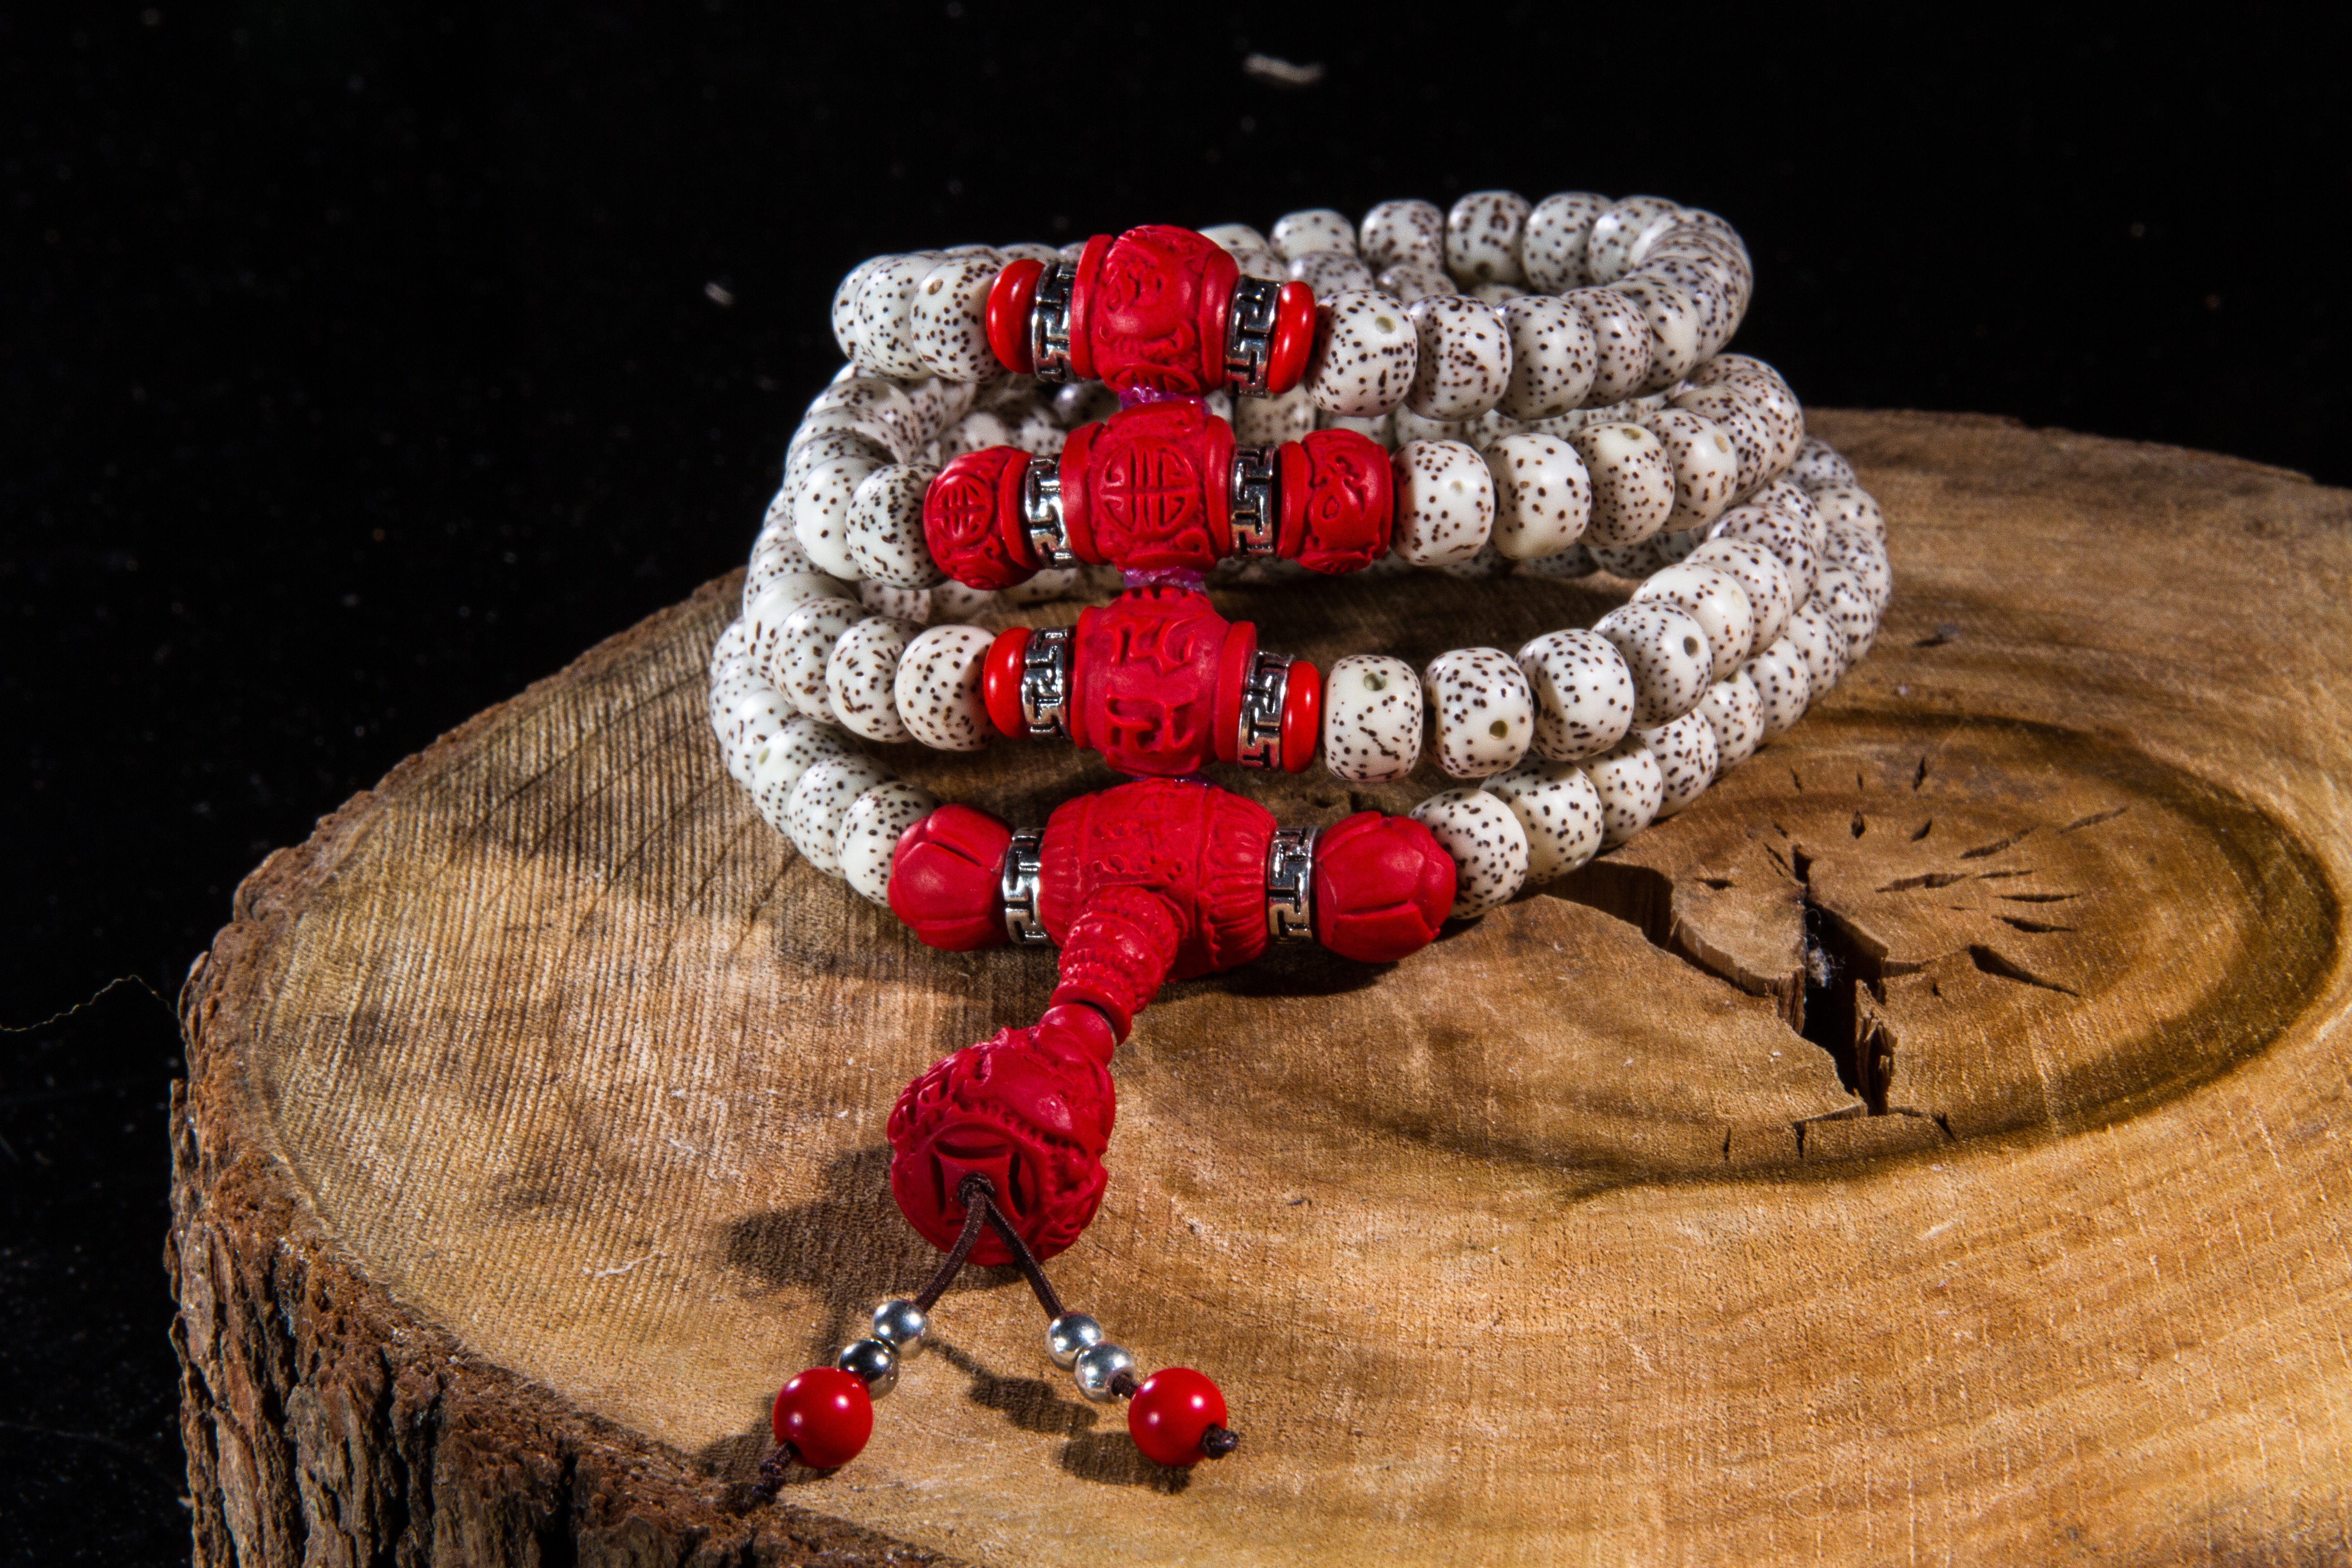
red, religion, bead, jewelry, nepal, bracelet, jewellery, art, pearl, buddhist prayer beads, moon and stars bodhi, fashion accessory